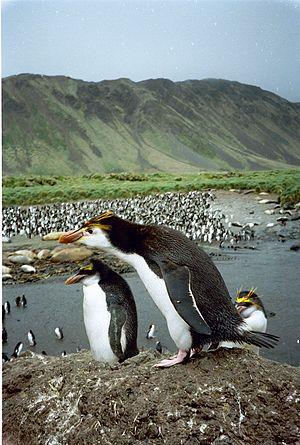
Ceci est une liste des oiseaux endémiques ou quasi-endémiques d'Australie.